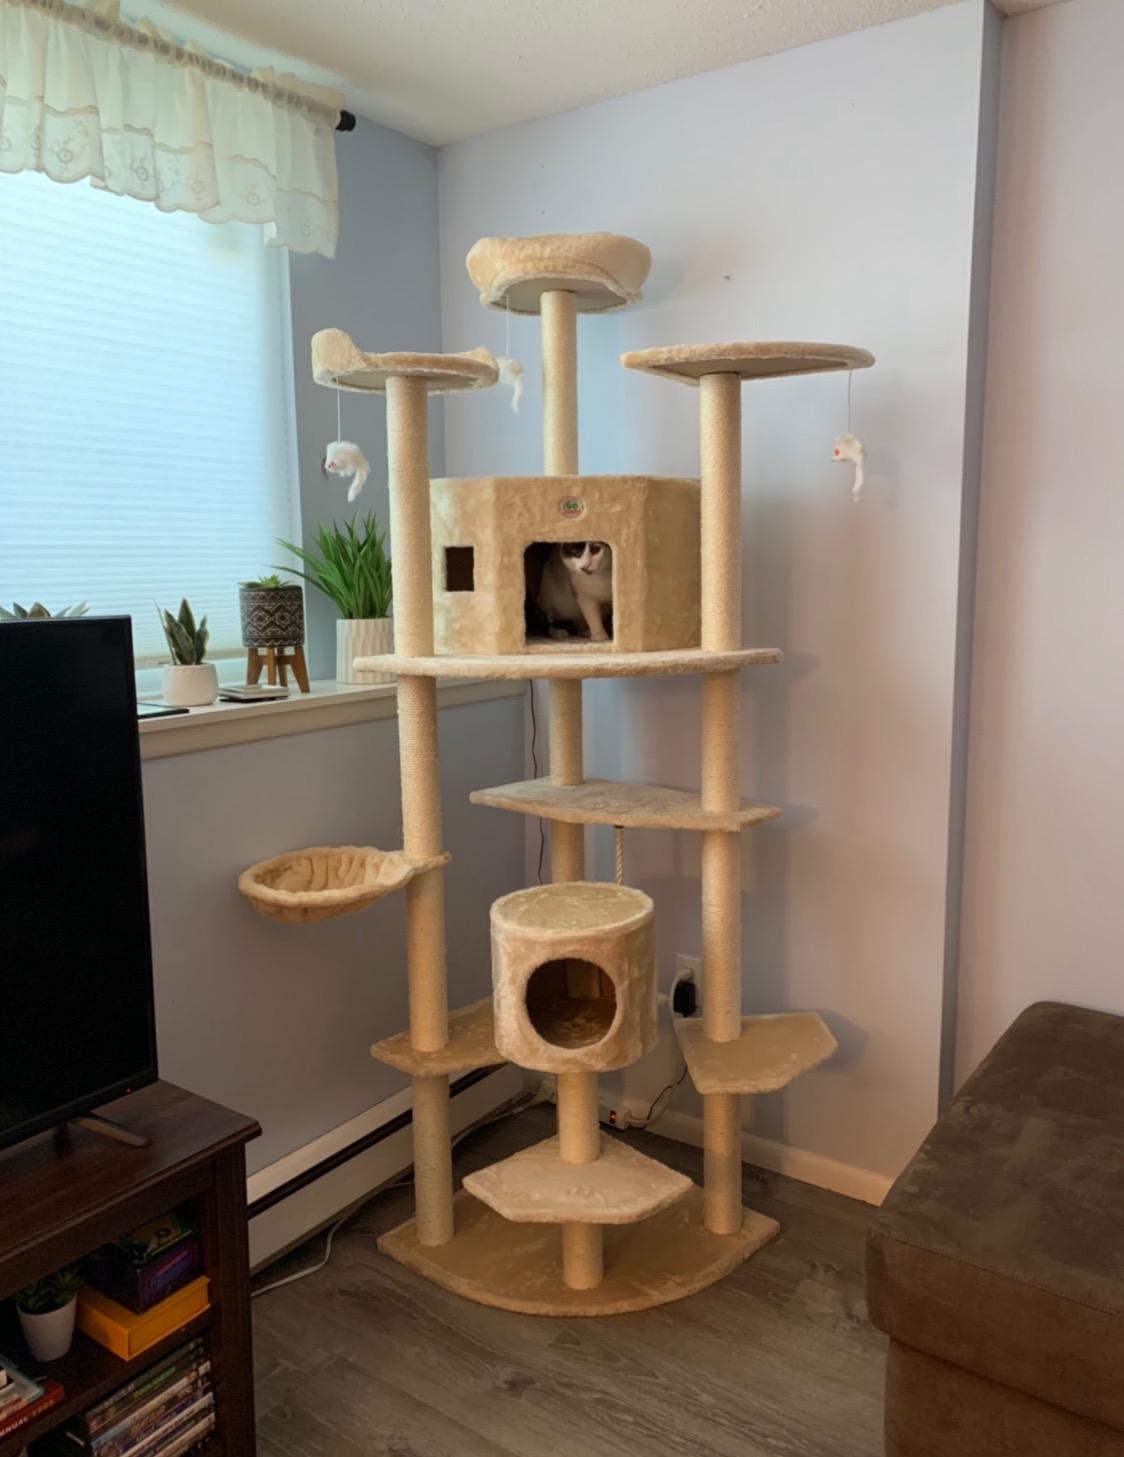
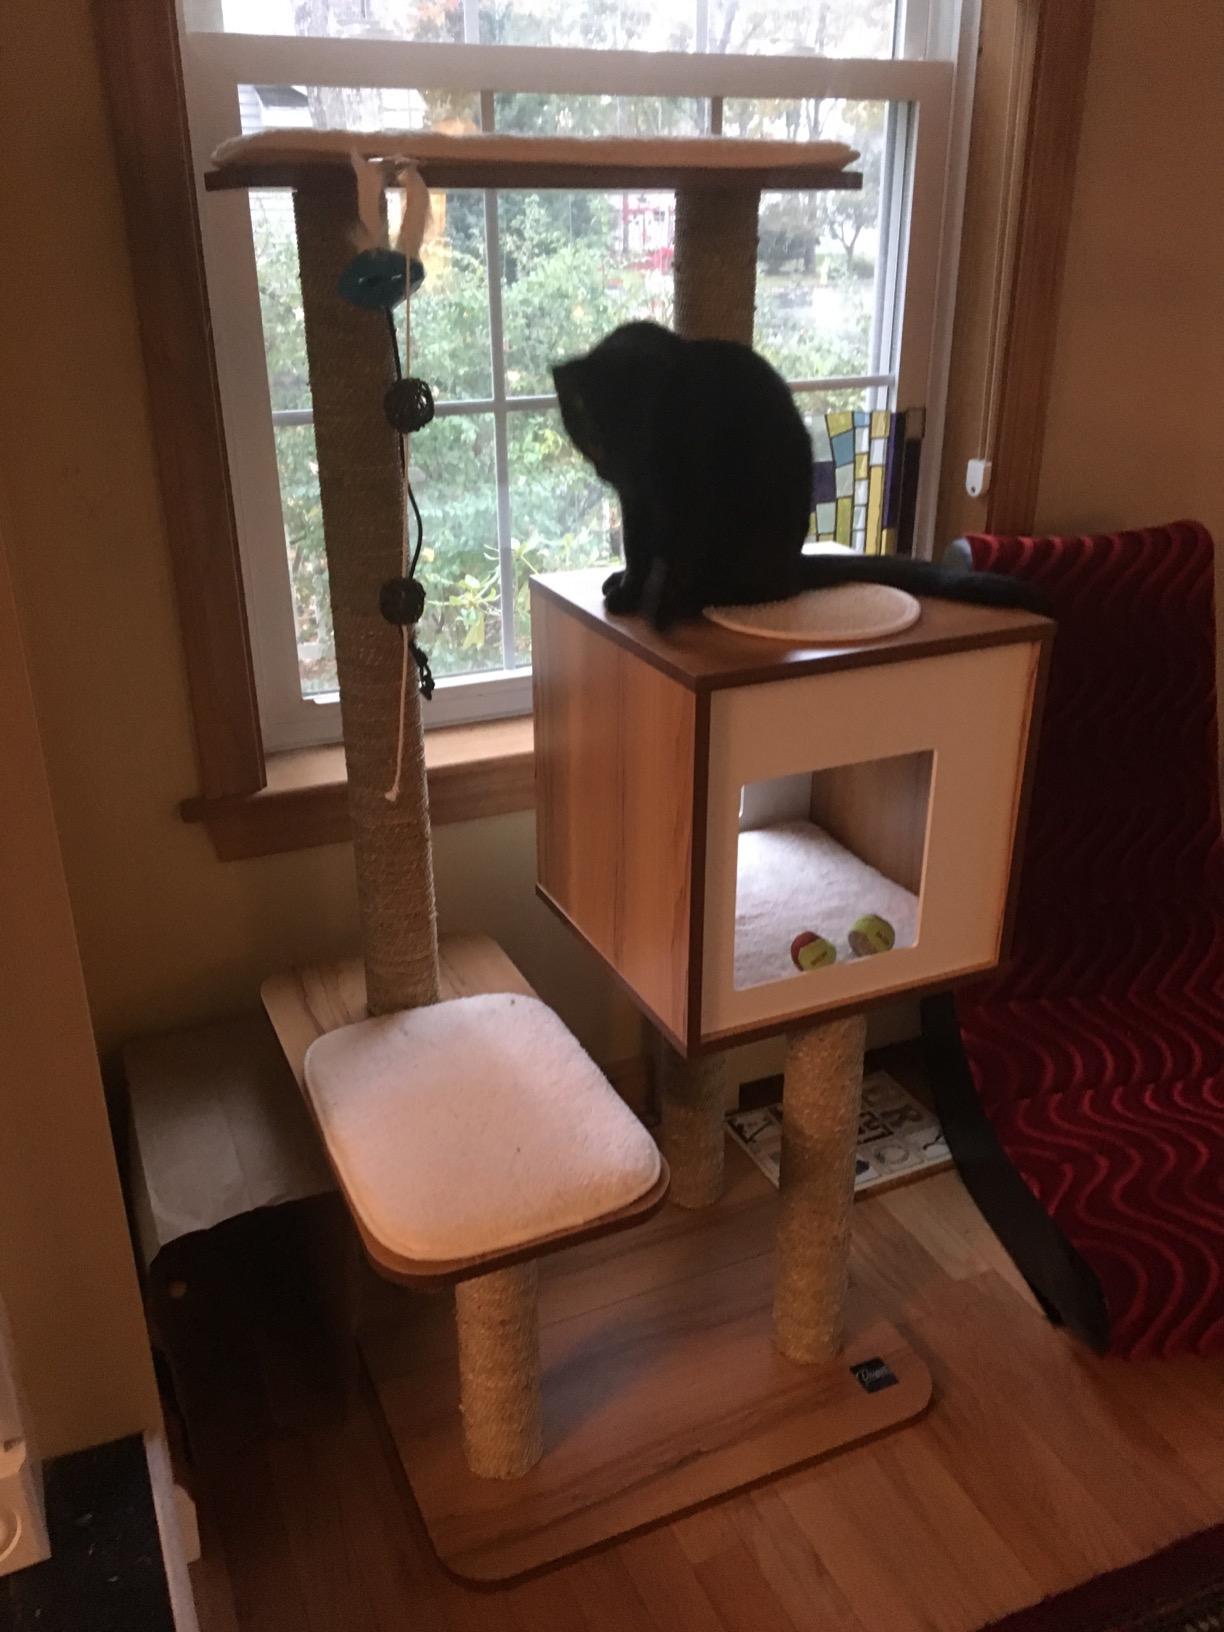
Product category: items_cat tree
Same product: no